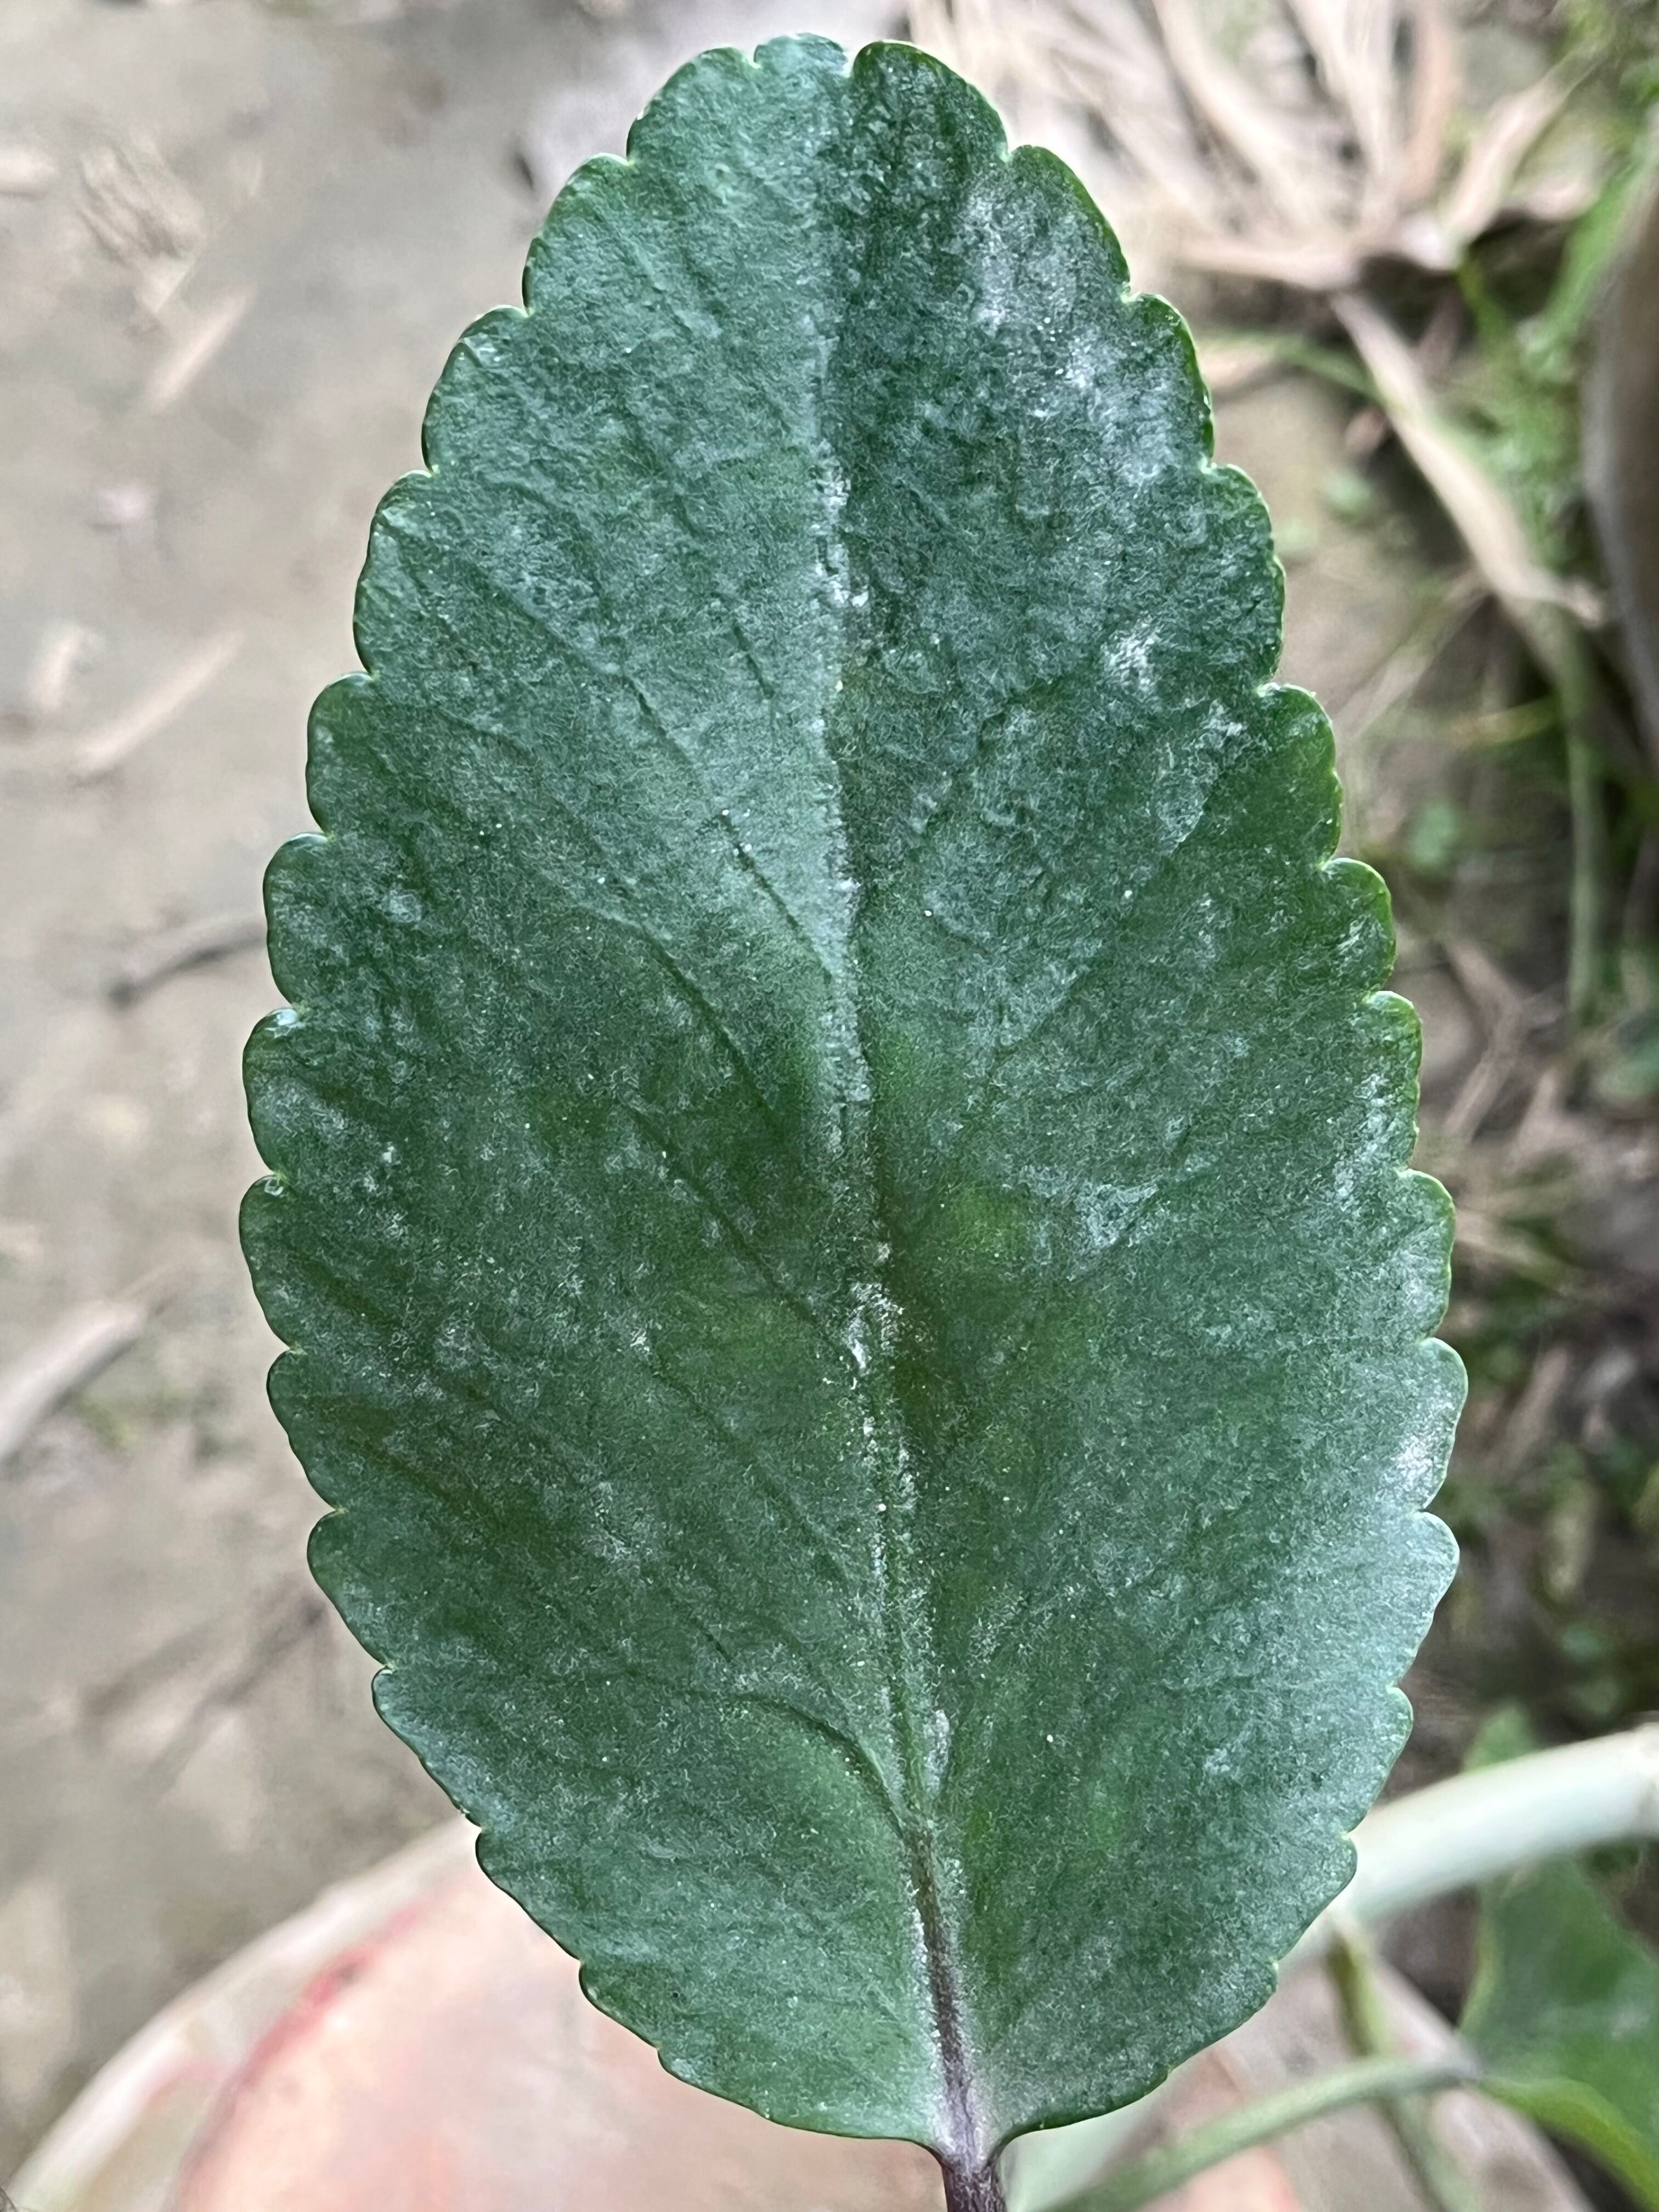
Plant species: kalanchoe-pinnata